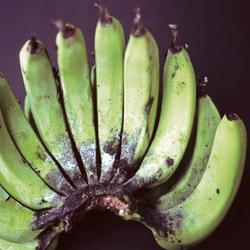
Label: Banana